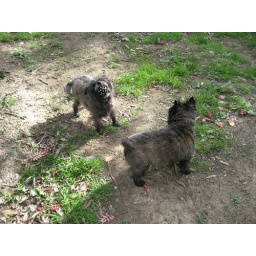
skye has a ball stuck in her mouth - flora looks on in disgust - note drought affected lawn